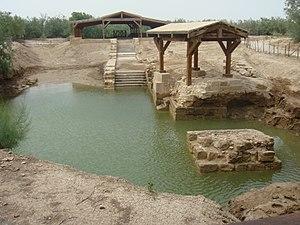
Al Maghtas, ce qui signifie «baptême», ou «immersion» en arabe, est un endroit de Jordanie sur la rive est du Jourdain, situé à 10 kilomètres au sud-est de Jéricho, en face du site de Bethabara. Pour une partie de la tradition chrétienne se serait le Béthanie-au-delà-du-Jourdain de l'évangile attribué à Jean. Cette indication est reprise dans les guides touristiques. Toutefois, pour les historiens spécialistes de la naissance du mouvement créé par Jésus, l'identification de ce site avec Béthanie-au-delà-du-Jourdain est impossible.
Dans l'architecture chrétienne, un baptistère est un bâtiment — le plus souvent isolé et de plan centré — spécifiquement destiné à pratiquer le baptême chez les chrétiens. Comportant une piscine baptismale, creusée à même le sol pour les premiers chrétiens qui pratiquent le baptême par immersion ou une cuve baptismale non enterrée à partir du VIIIᵉ siècle quand l'administration du baptême n'est plus le seul privilège de l'évêque, il est au contact ou très proche d'une église ou le plus souvent d'une cathédrale au sein d'un groupe cathédral. Ces édifices sont souvent, comme les fonts baptismaux qu'ils abritaient, de formes ronde ou polygonale.
Béthanie au-delà du Jourdain est un des deux lieux où baptisait Jean le Baptiste et où il aurait rencontré pour la première fois Jésus, selon l'évangile attribué à Jean. Bien que la tradition chrétienne ait retenu une localisation en Pérée et notamment dans la région de “Al-Maghtas” en Jordanie, les historiens considèrent que la localisation de Béthanie au-delà du Jourdain est inconnue, car la situation retenue par la tradition se révèle matériellement impossible.